Defensible space (fire control)

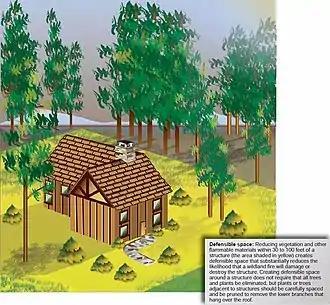
Graphic from the Government Accountability Office showing defensible space surrounding a home

A defensible space, in the context of fire control, is a natural or landscaped area around a structure that has been maintained and designed to reduce fire danger. The practice is sometimes called firescaping. "Defensible space" is also used in the context of wildfires, especially in the wildland-urban interface (WUI). This defensible space reduces the risk that fire will spread from one area to another, or to a structure, and provides firefighters access and a safer area from which to defend a threatened area. Firefighters sometimes do not attempt to protect structures without adequate defensible space, as it is less safe and less likely to succeed.